Jakób Gieysztor

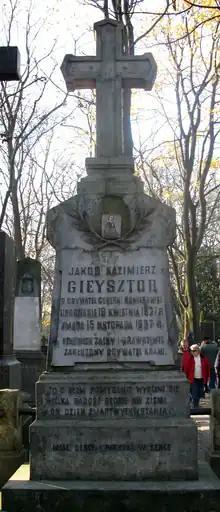
Tomb effigy of Jakób Gieysztor, Powązki Cemetery, Warsaw

In 1861, he formed a civic organization that was close in idea to the White Party. In 1863 Gieysztor became one of the committee members of the Whites. After the outbreak of the January Uprising in 1863, Gieysztor became responsible for managing the provinces of Lithuania. On 31 July 1863 Gieysztor denounced Aleksander Domeyko, the governor's marshal of Vilnius, and was subsequently was arrested. In 1865, he was sentenced to 12 years of hard labor in Usol. After three years he was transferred to Irkutsk, where he traded in footwear. In 1872 he was allowed to return to Poland. He settled in Suwałki with his wife, and then in Warsaw. Upon returning from Siberia, his manor in Ignacygrad was already owned by the descendants of Pyotr Stolypin. In 1877 Gieysztor married Elena Eismantaitė. They had two sons: Ryszard and Adam. From 1880 to 1882 Gieysztor earned a living by editing and writing articles, as well as became the advisor to a land credit society. In 1882 he opened an antiquarian bookshop, made up from his old collections.